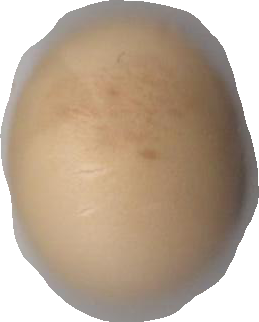
Variety: Grobogan